Launch escape system

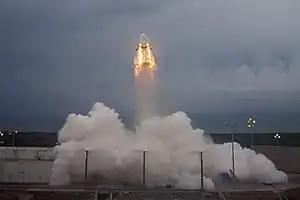
A Dragon 2 undergoing a pad abort test on May 6, 2015, demonstrating a "pusher" LAS.

The Orion spacecraft, which was developed to follow the Space Shuttle program, uses a Mercury and Apollo-style escape rocket system, while an alternative system, called the Max Launch Abort System (MLAS), was investigated and would have used existing solid-rocket motors integrated into the bullet-shaped protective launch shroud.